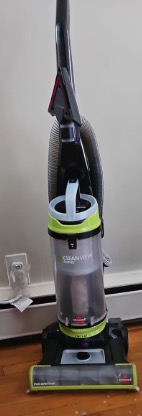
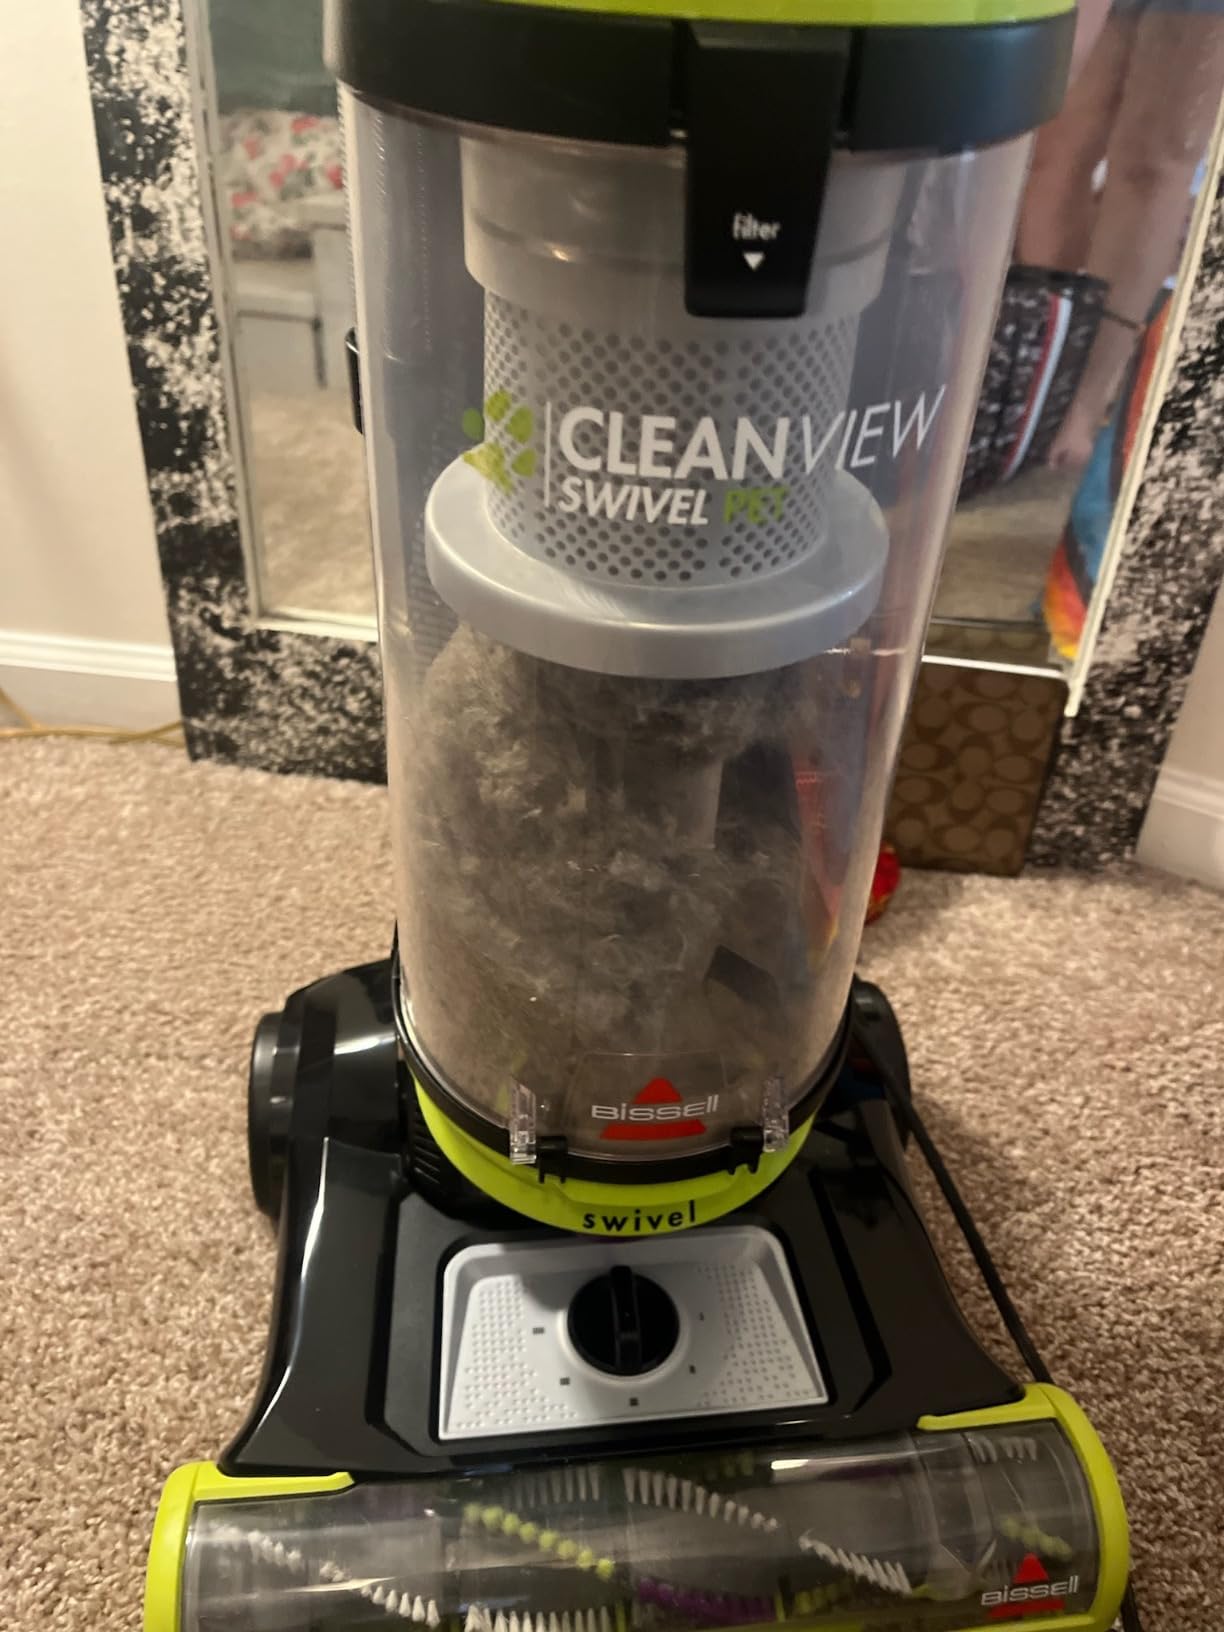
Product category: items_vacuum
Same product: yes